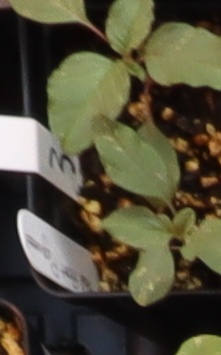
Label: Redroot Pigweed